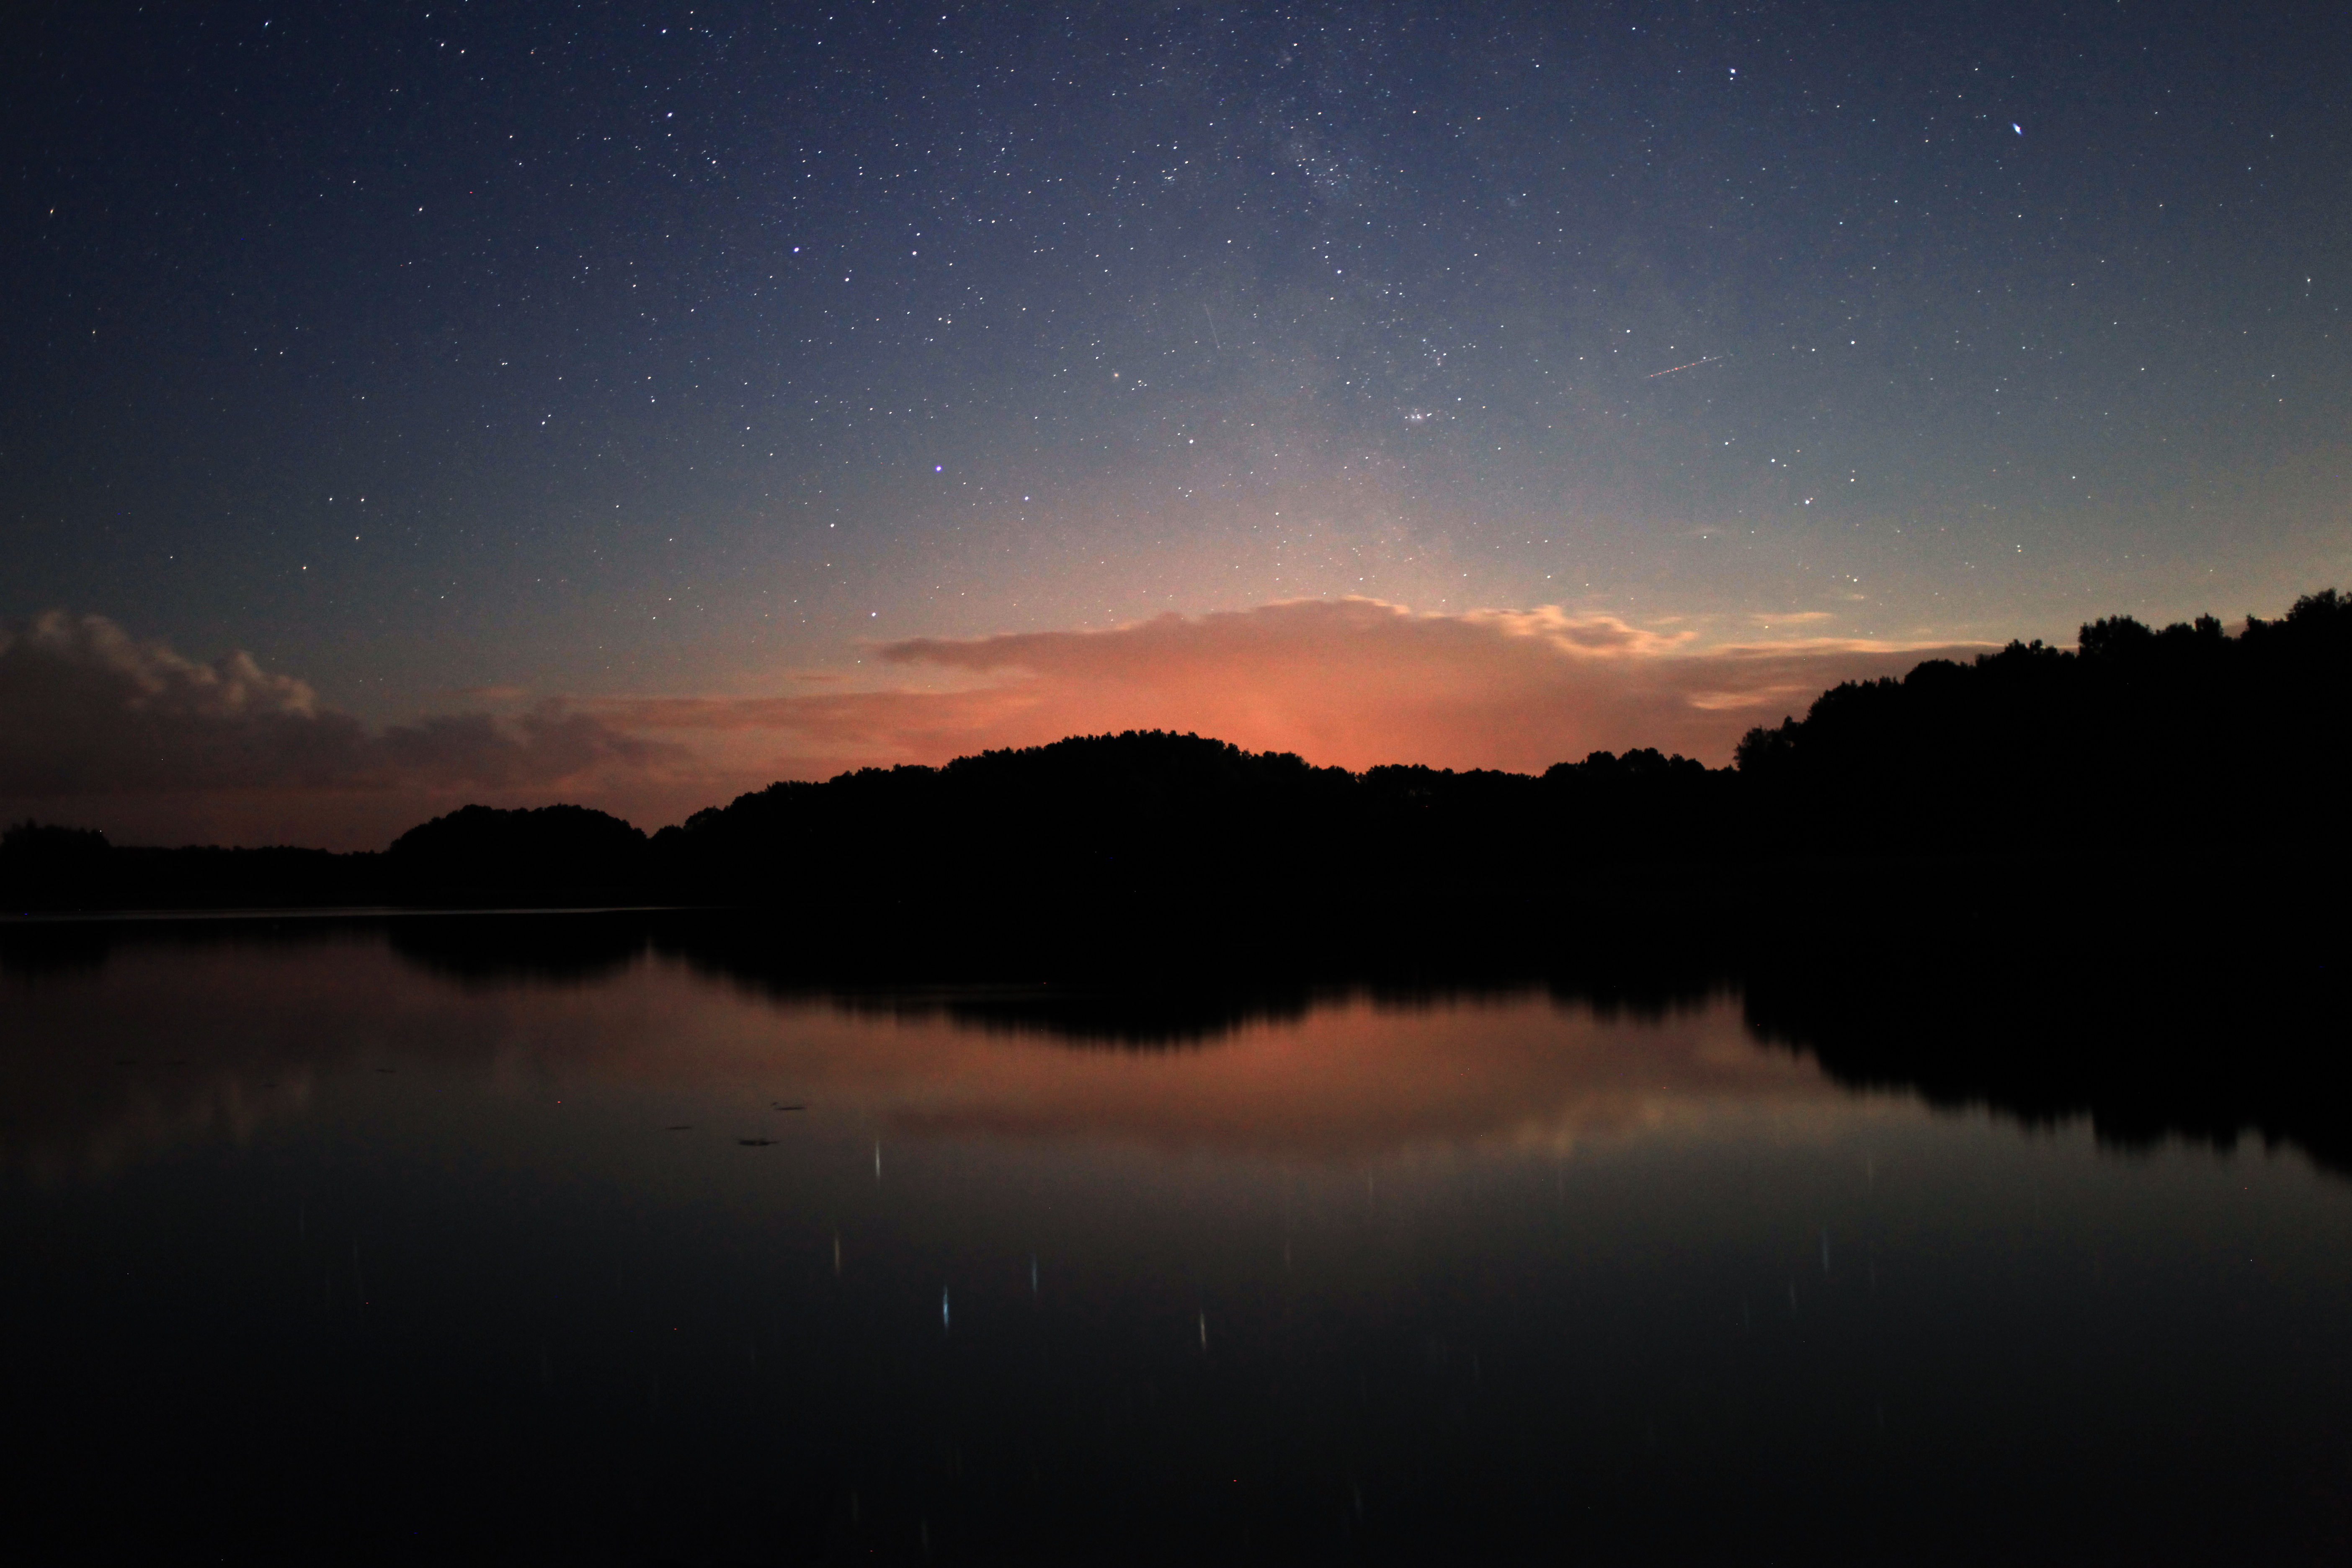
horizon, silhouette, cloud, sky, sunrise, sunset, night, morning, star, lake, dawn, atmosphere, dusk, evening, reflection, darkness, moonlight, loch, afterglow, astronomical object, atmospheric phenomenon